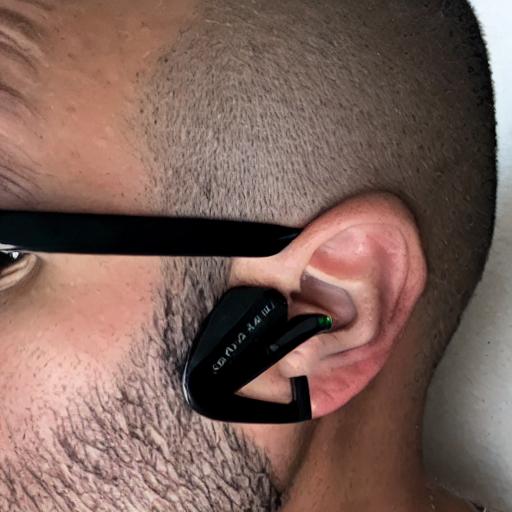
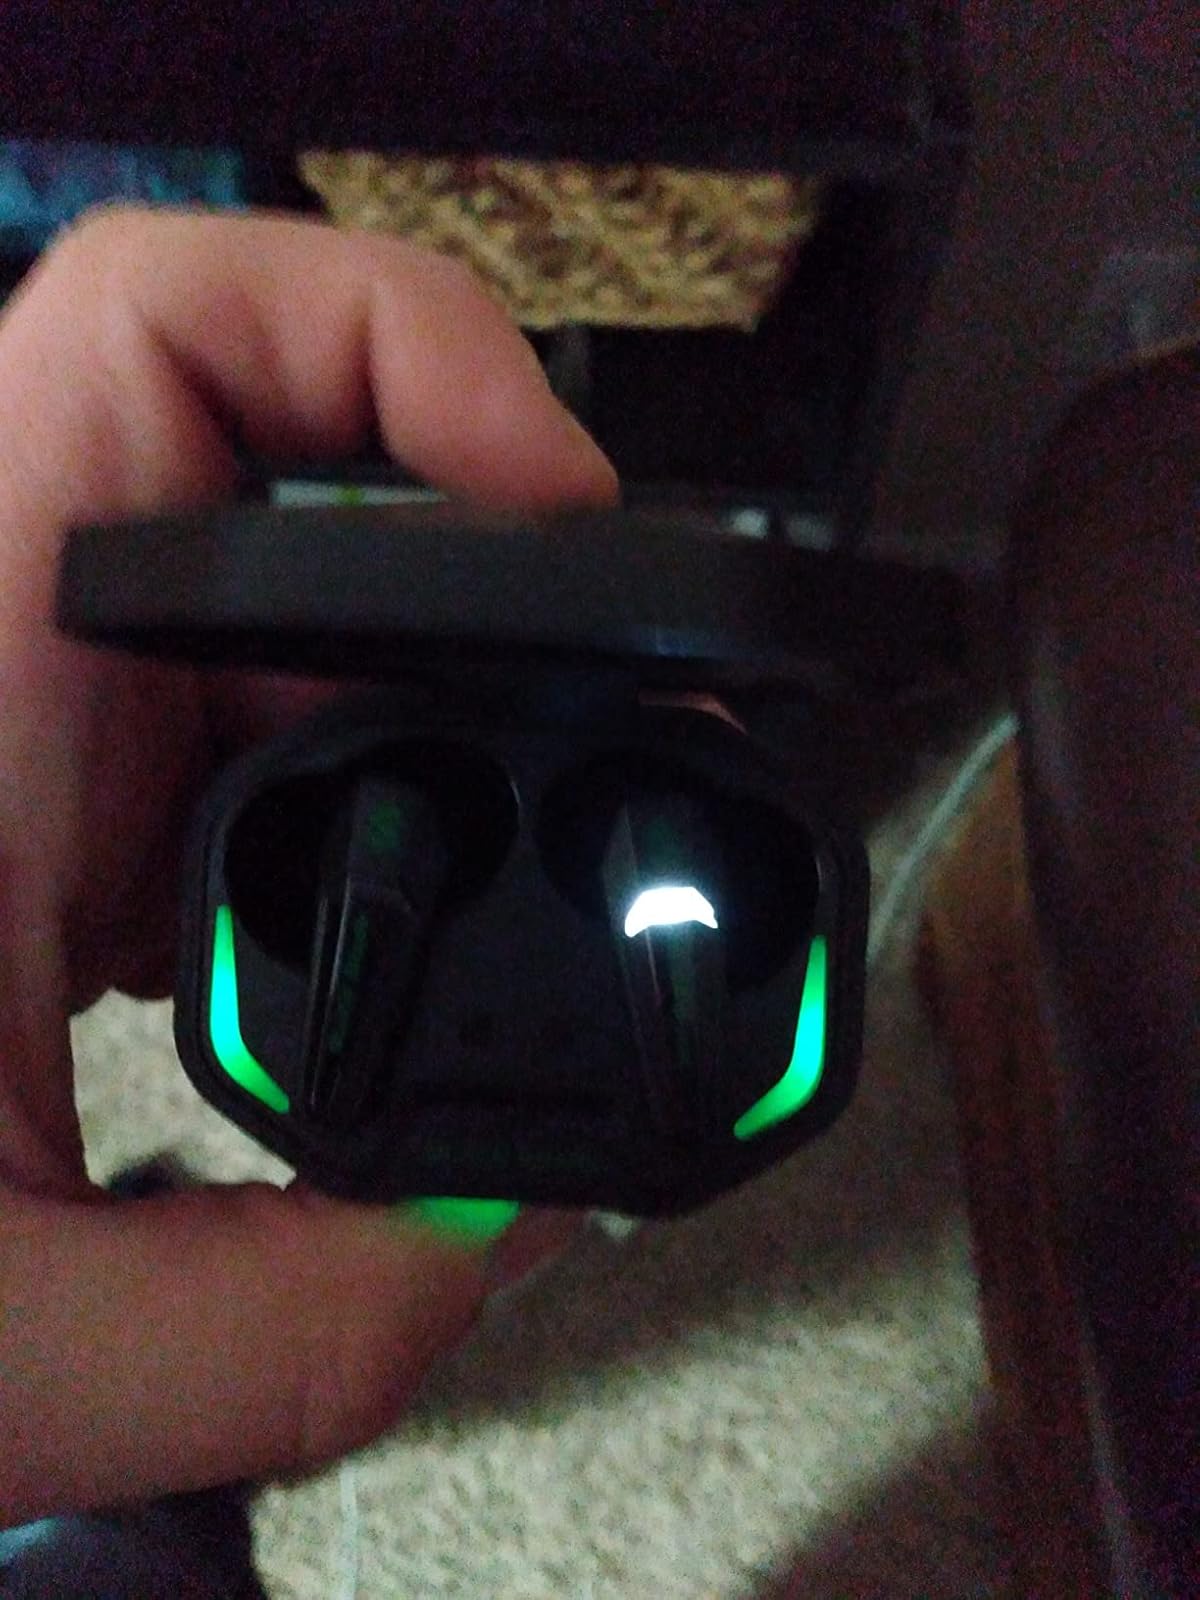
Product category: earbuds
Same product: no